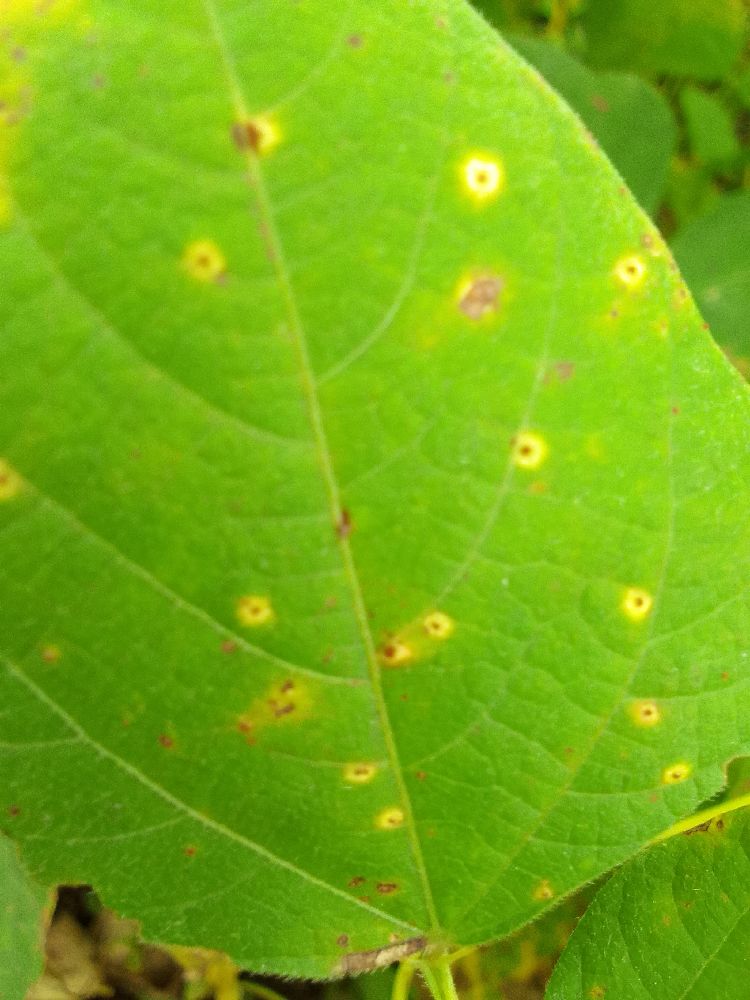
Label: rust